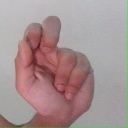
अक्षर: ढ